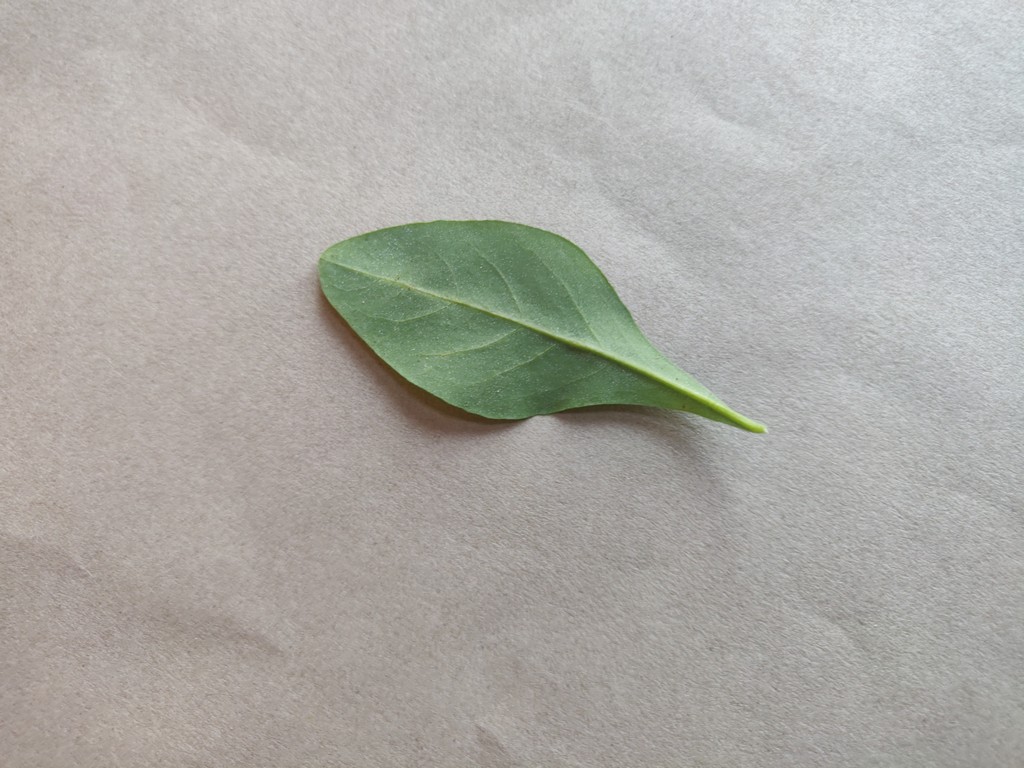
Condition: Healthy
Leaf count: single
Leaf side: back